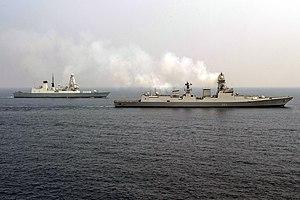
La classe Kolkata est une classe de trois destroyers lance-missiles furtifs guidés construite pour la marine indienne. La classe comprend trois navires — Kolkata, Kochi et Chennai — tous construits par Mazagon Dock Limited en Inde. Ce sont les plus gros destroyers exploités par la marine indienne. En raison de retards dans leur construction et d'un problème constaté lors des essais en mer, la date de mise en service initiale du premier navire de la classe avait été repoussée de 2010 à 2014 Le dernier navire mis en service était le Chennai, en novembre 2016